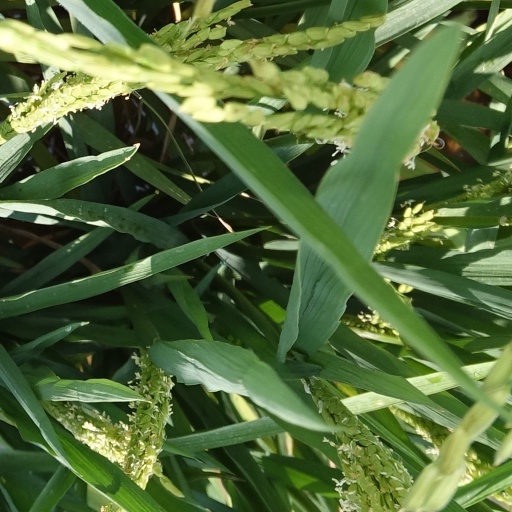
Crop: rice